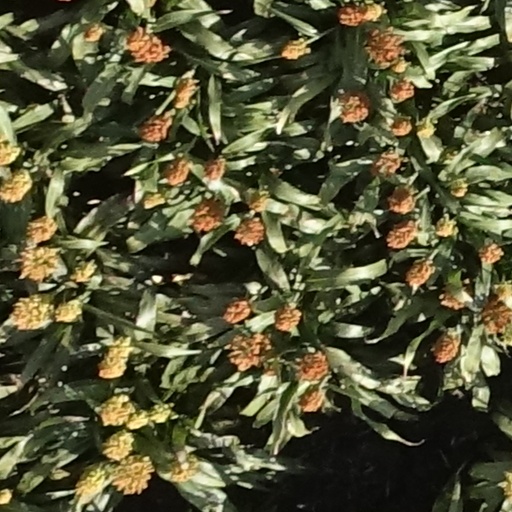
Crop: sorghum